Captaincy of Pernambuco

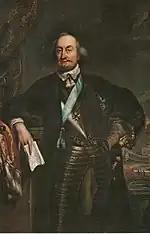
Johan Maurits, Governor of Dutch Brazil

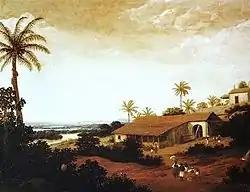
View of a sugar-producing farm ("engenho") in colonial Pernambuco by Dutch painter Frans Post (17th century)

In 1553, Duarte Coelho returned to Portugal, leaving the governance of Pernambuco with Dona Brites de Albuquerque and her brother Jeronimo de Albuquerque. When he died while in Portugal, his heir Duarte Coelho de Albuquerque was a minor and Dona Brites would govern during her son's minority and while he was in Portugal to finish his education. While Duarte Coelho had led fighting against the French and their "Caeté" allies during his lifetime, his absence was soon followed by more fighting with the Caeté people. Jeronimo de Albuquerque, who married the daughter of a "Tabajara" chieftain and fathered at least 24 children, was an effective leader in both peace and war. Shortly after the departure of the first "donatário" for Portugal, there was renewed war. By 1555, Jeronimo de Albuquerque had driven the Caetés South and opened up the "várzea" (flood plain) around the Capibaribe river for settlement and sugar cultivation. This would prove to be one of the most productive areas for sugar cultivation. After the return of the heir in 1560, there was again fighting with the indigenous tribes in which the second "donatário", Duarte Coelho de Albuquerque, and his brother, Jorge de Albuquerque Coelho, participated.